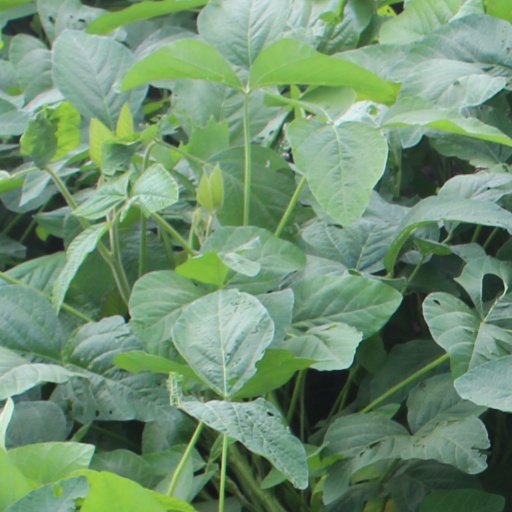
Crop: soybean